Upton Heath

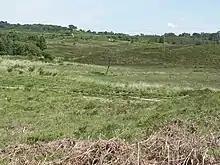
Typical countryside on Upton Heath

Upton Heath is one of the largest remaining fragments of a heath that once stretched across central southern England from Dorchester to Christchurch and beyond. It is now confined to an area immediately west of Upton and Poole, much of which is protected. From the Heath there are views across Poole Harbour, Corfe Castle and the Isle of Purbeck.